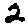
Label: 2